Tropical rain belt

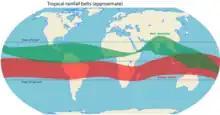
Map showing approximate location of tropical rain belt

As the earth warms, the rain belt is projected to move north of the current position. Recent climate change can be attributed to rising carbon dioxide concentrations in the atmosphere; caused by the burning of fossil fuels. The correlation between the concentration of carbon dioxide in the atmosphere and average global temperature is undeniably direct, meaning that as more carbon dioxide is released into the atmosphere, the temperature of the Earth is expected to rise as well. Even though the Earth is warming as a whole entity, the Northern Hemisphere is warming faster than the Southern because of melting Arctic sea ice.